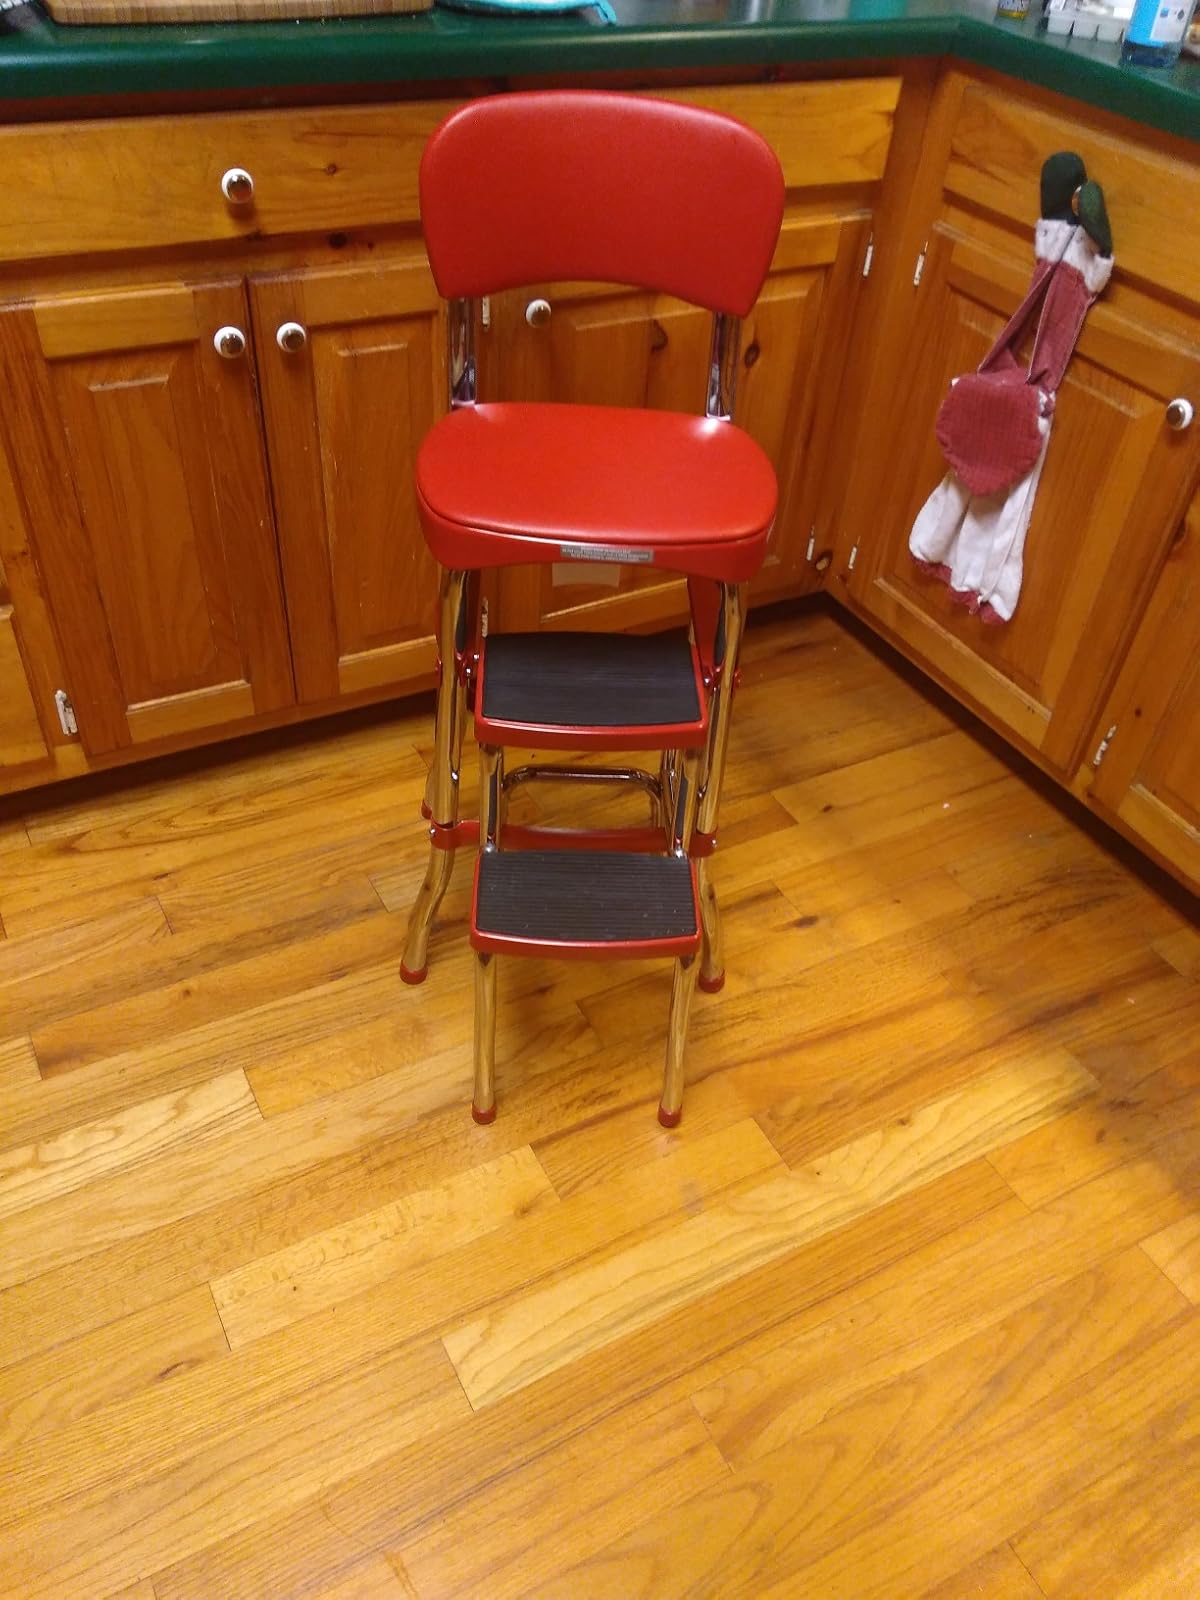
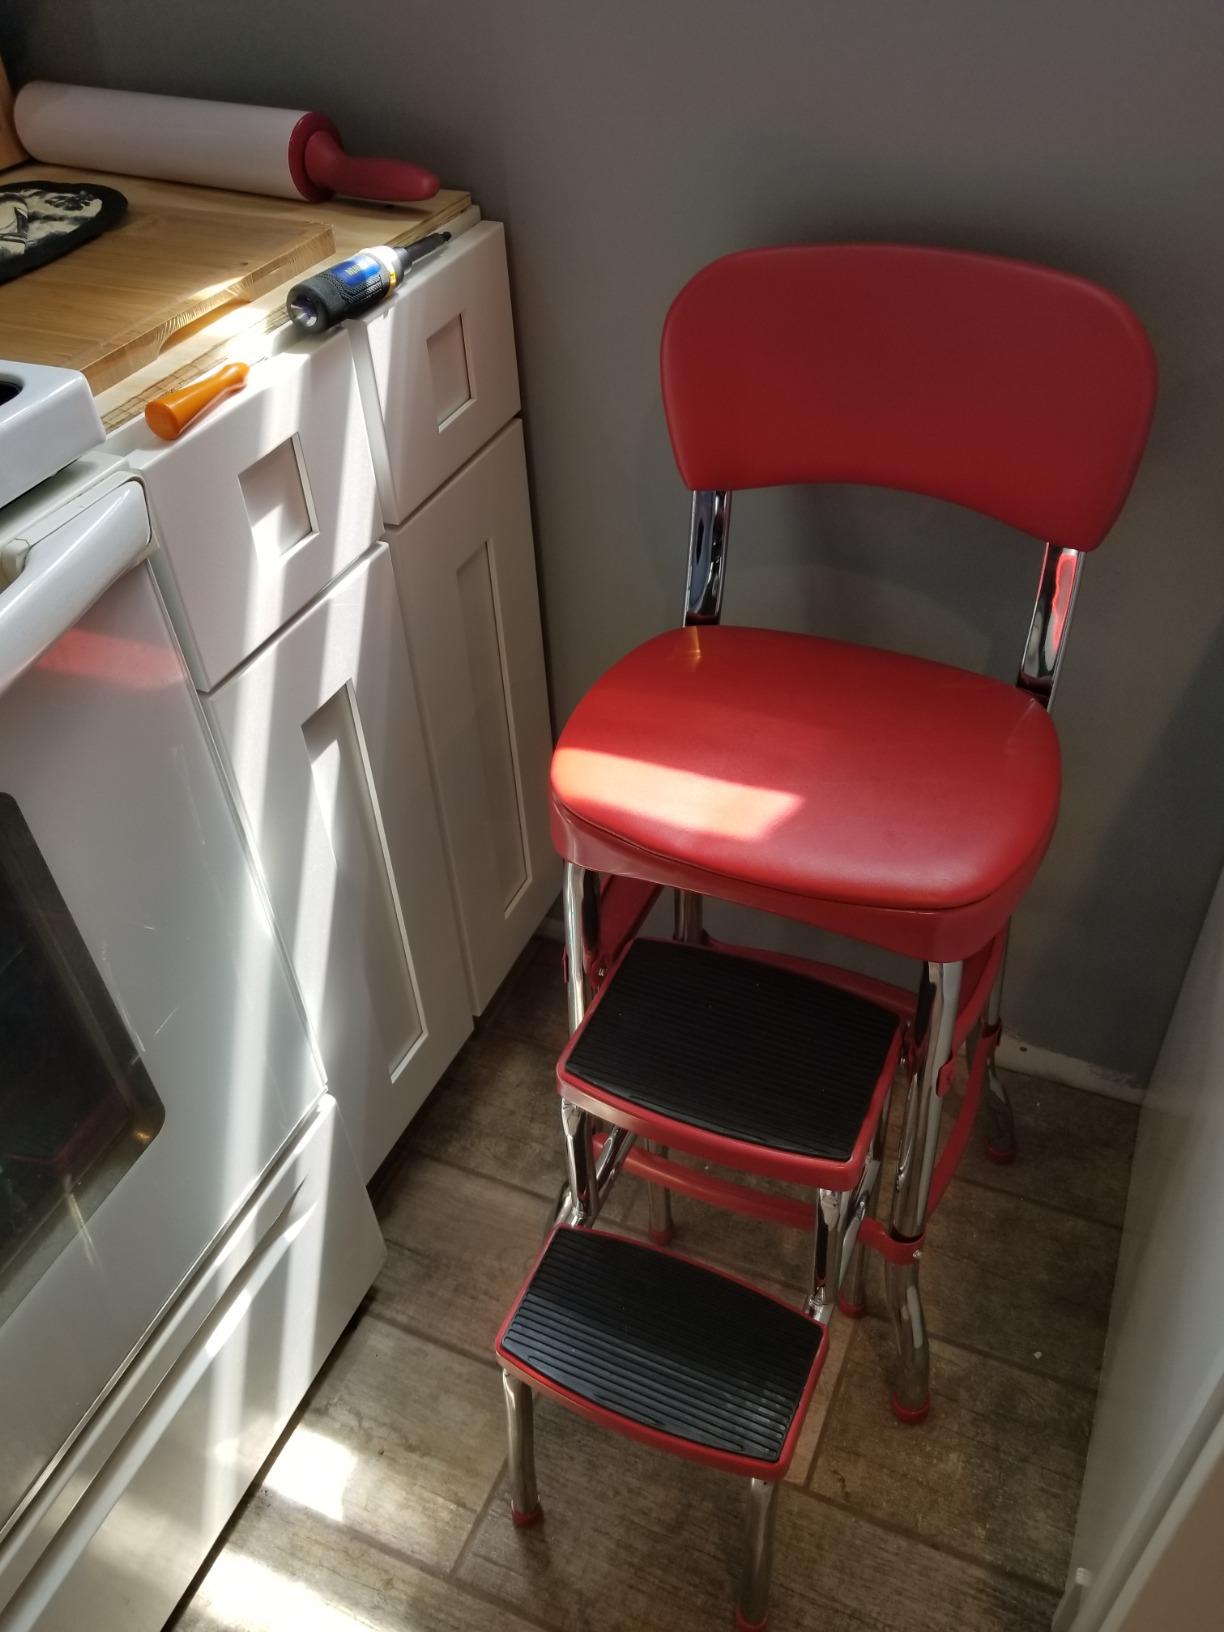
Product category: items_chair
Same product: yes